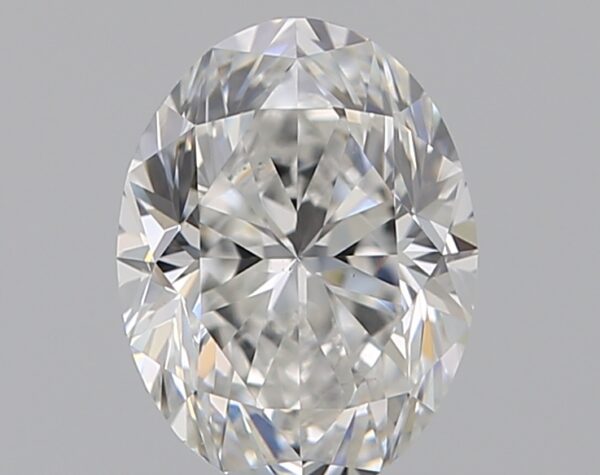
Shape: oval
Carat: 0.9
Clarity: VS1
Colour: F
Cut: GD
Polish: EX
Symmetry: VG
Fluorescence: F
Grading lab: GIA
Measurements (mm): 7 x 5.27 x 3.61